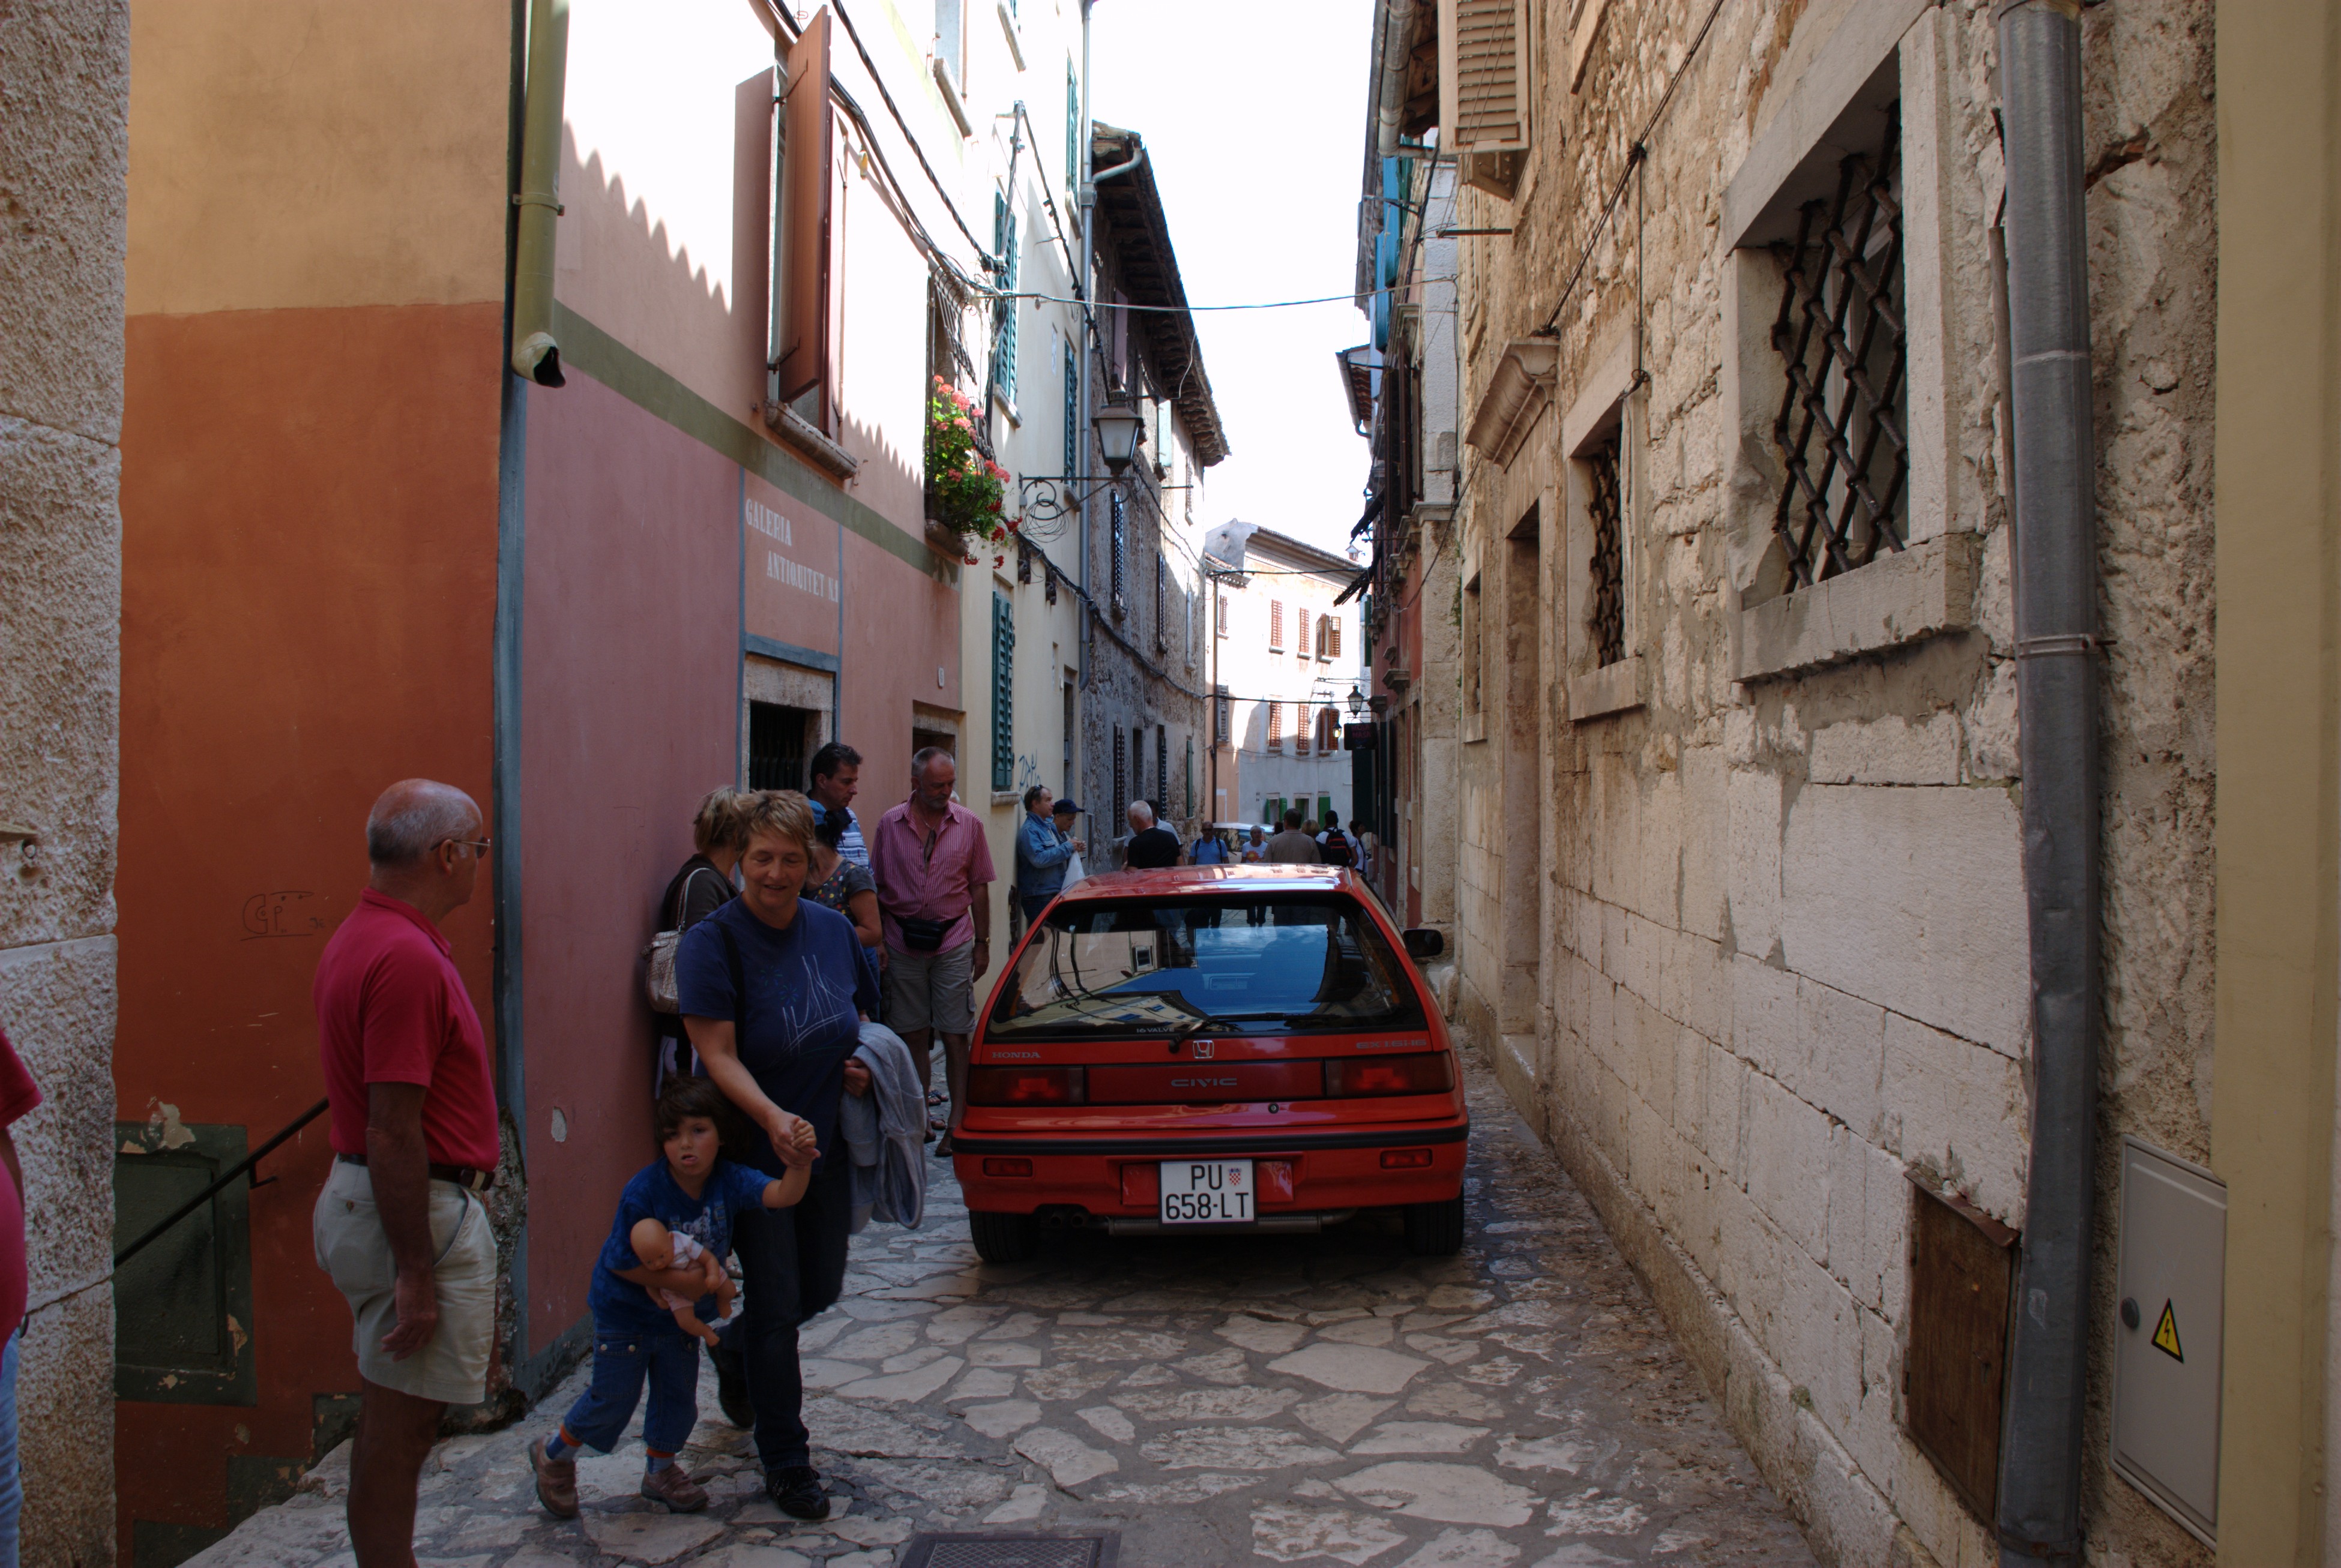
road, street, town, alley, city, wall, cityscape, europe, tourism, cool image, croatia, infrastructure, istria, adriatic, rovigno, rovinj, jadran, istra, neighbourhood, urban area, human settlement